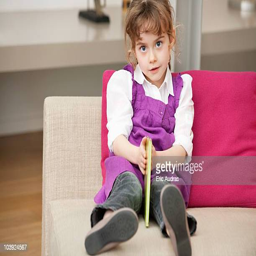
portrait of a girl holding a book